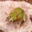
Label: frog